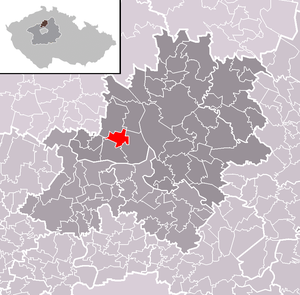
Býkev est une commune du district de Mělník, dans la région de Bohême-Centrale, en Tchéquie. Sa population s'élevait à 479 habitants en 2020.